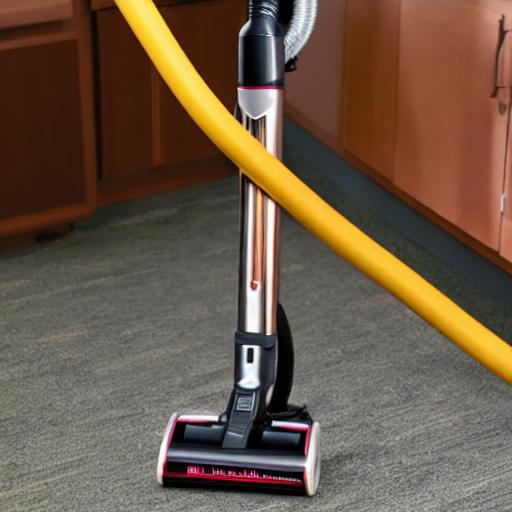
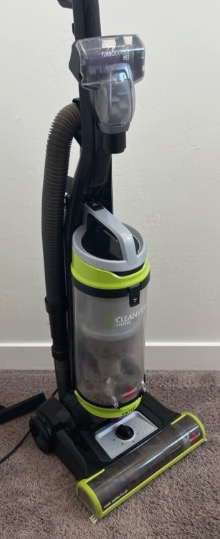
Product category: items_vacuum
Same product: no